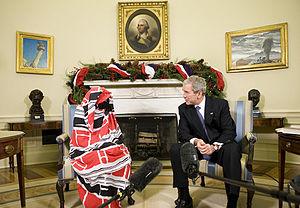
Halima Bashir est une médecin et auteur soudanaise de Tears of the desert, un mémoire sur l'expériences des femmes durant le génocide et la guerre du Darfour. Elle a travaillé comme médecin dans les zones rurales du Soudan, avant d'être victimes de violences aux mains de la National Intelligence and Security Service après avoir prévenus les fonctionnaires des Nations Unies d'une attaque des Janjaouid à proximité d'une école. Depuis, elle a déménagé au Royaume-Uni, où elle a demandé l'asile.